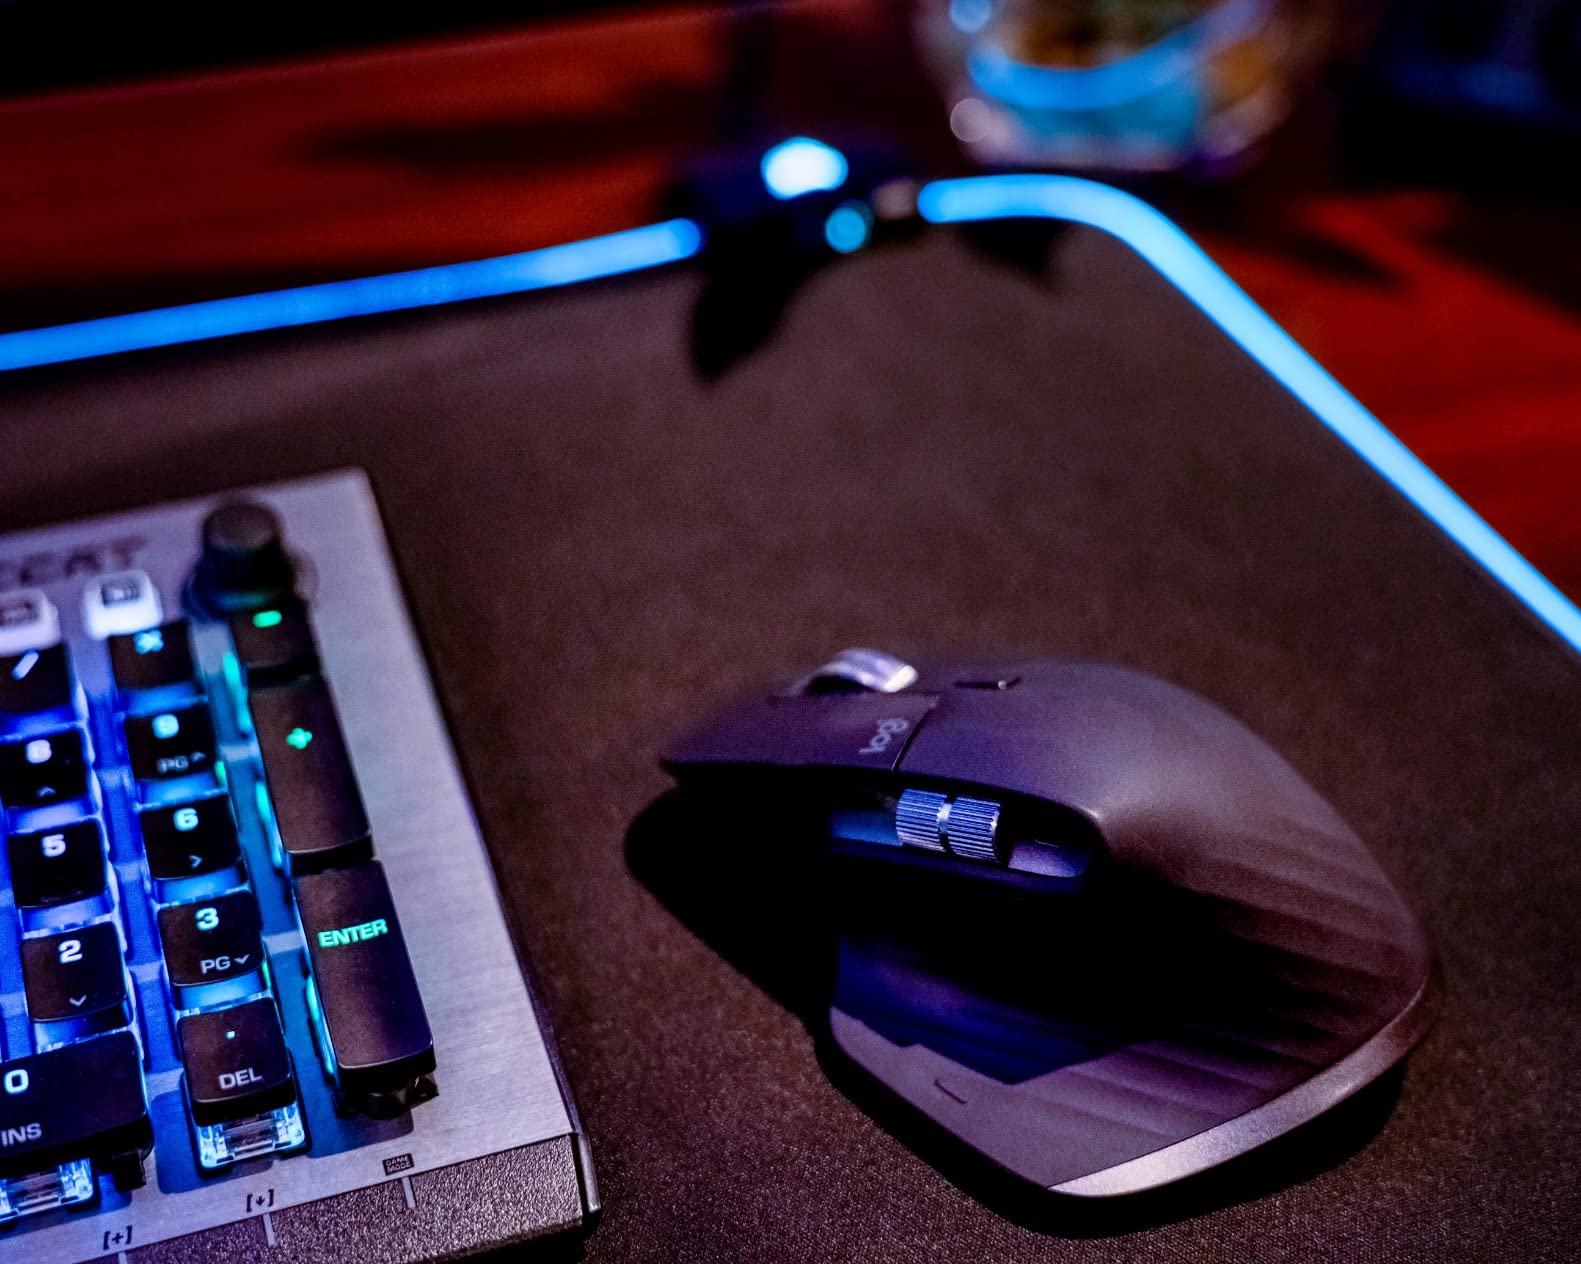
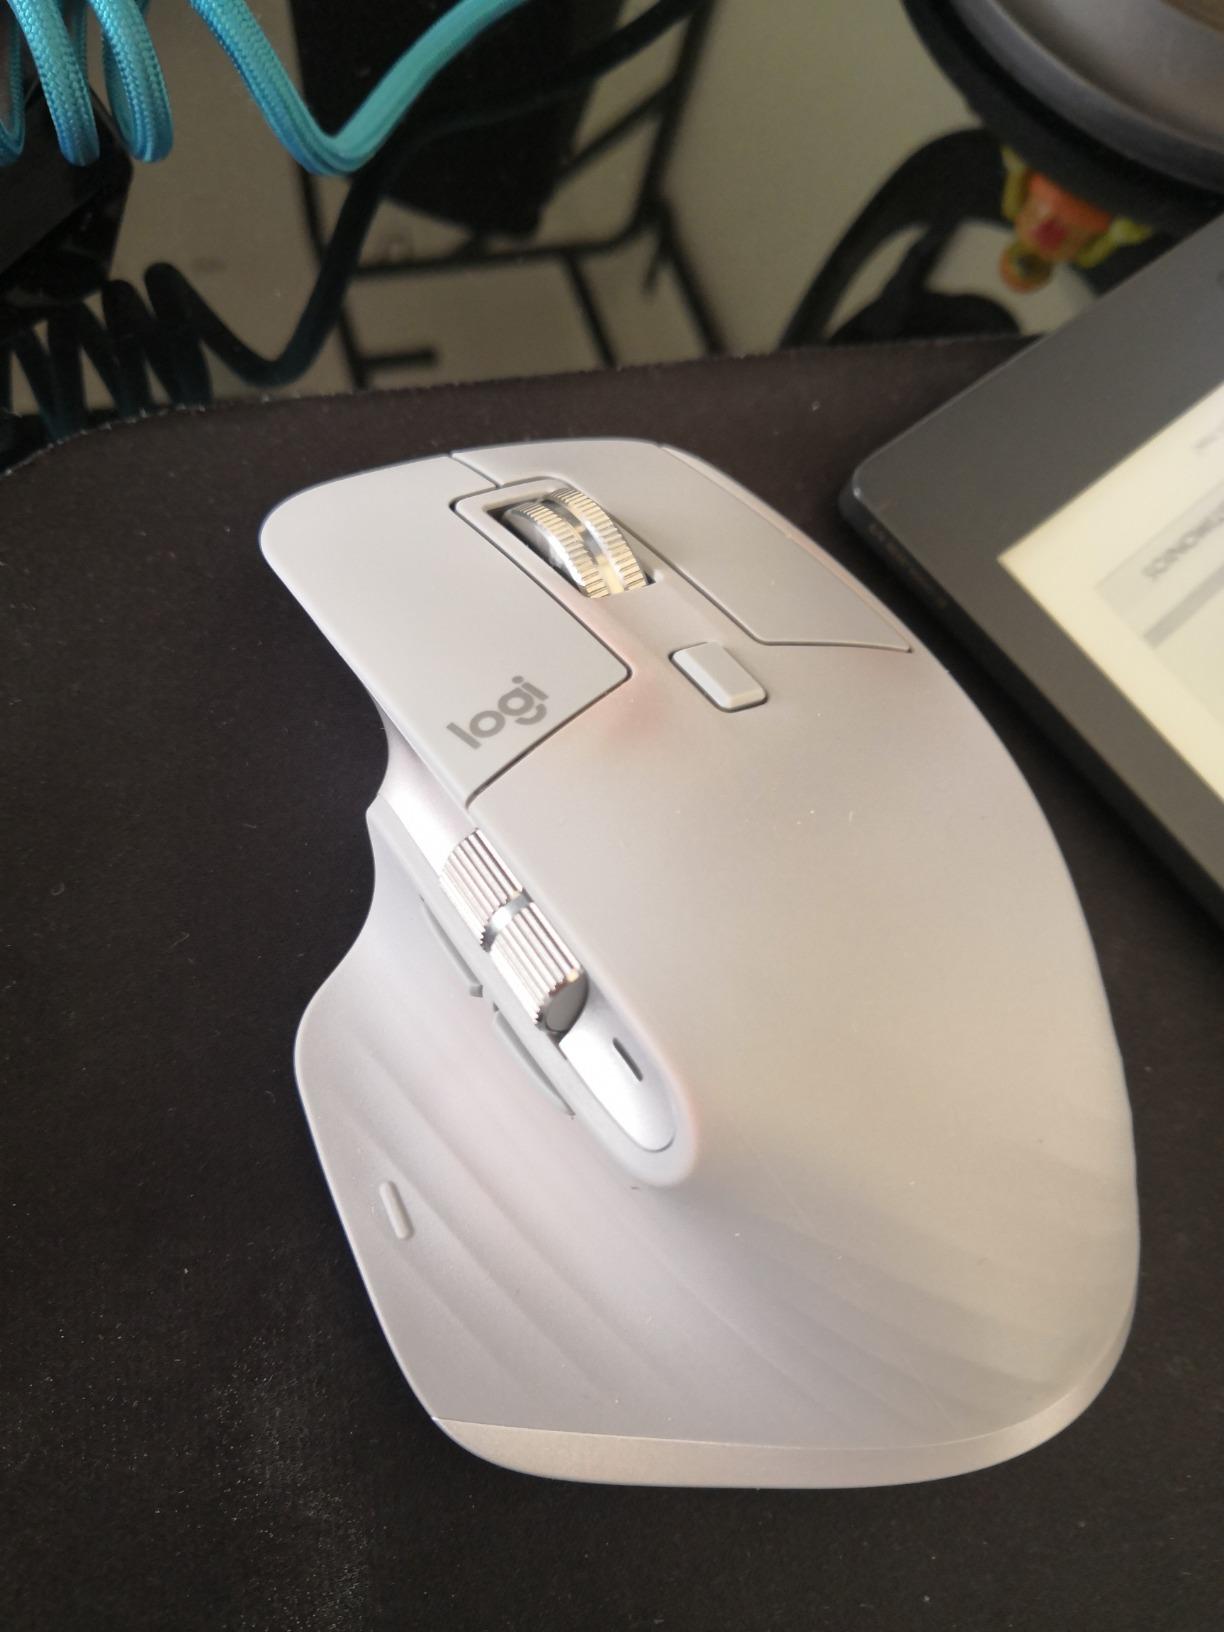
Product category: mouse
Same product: no